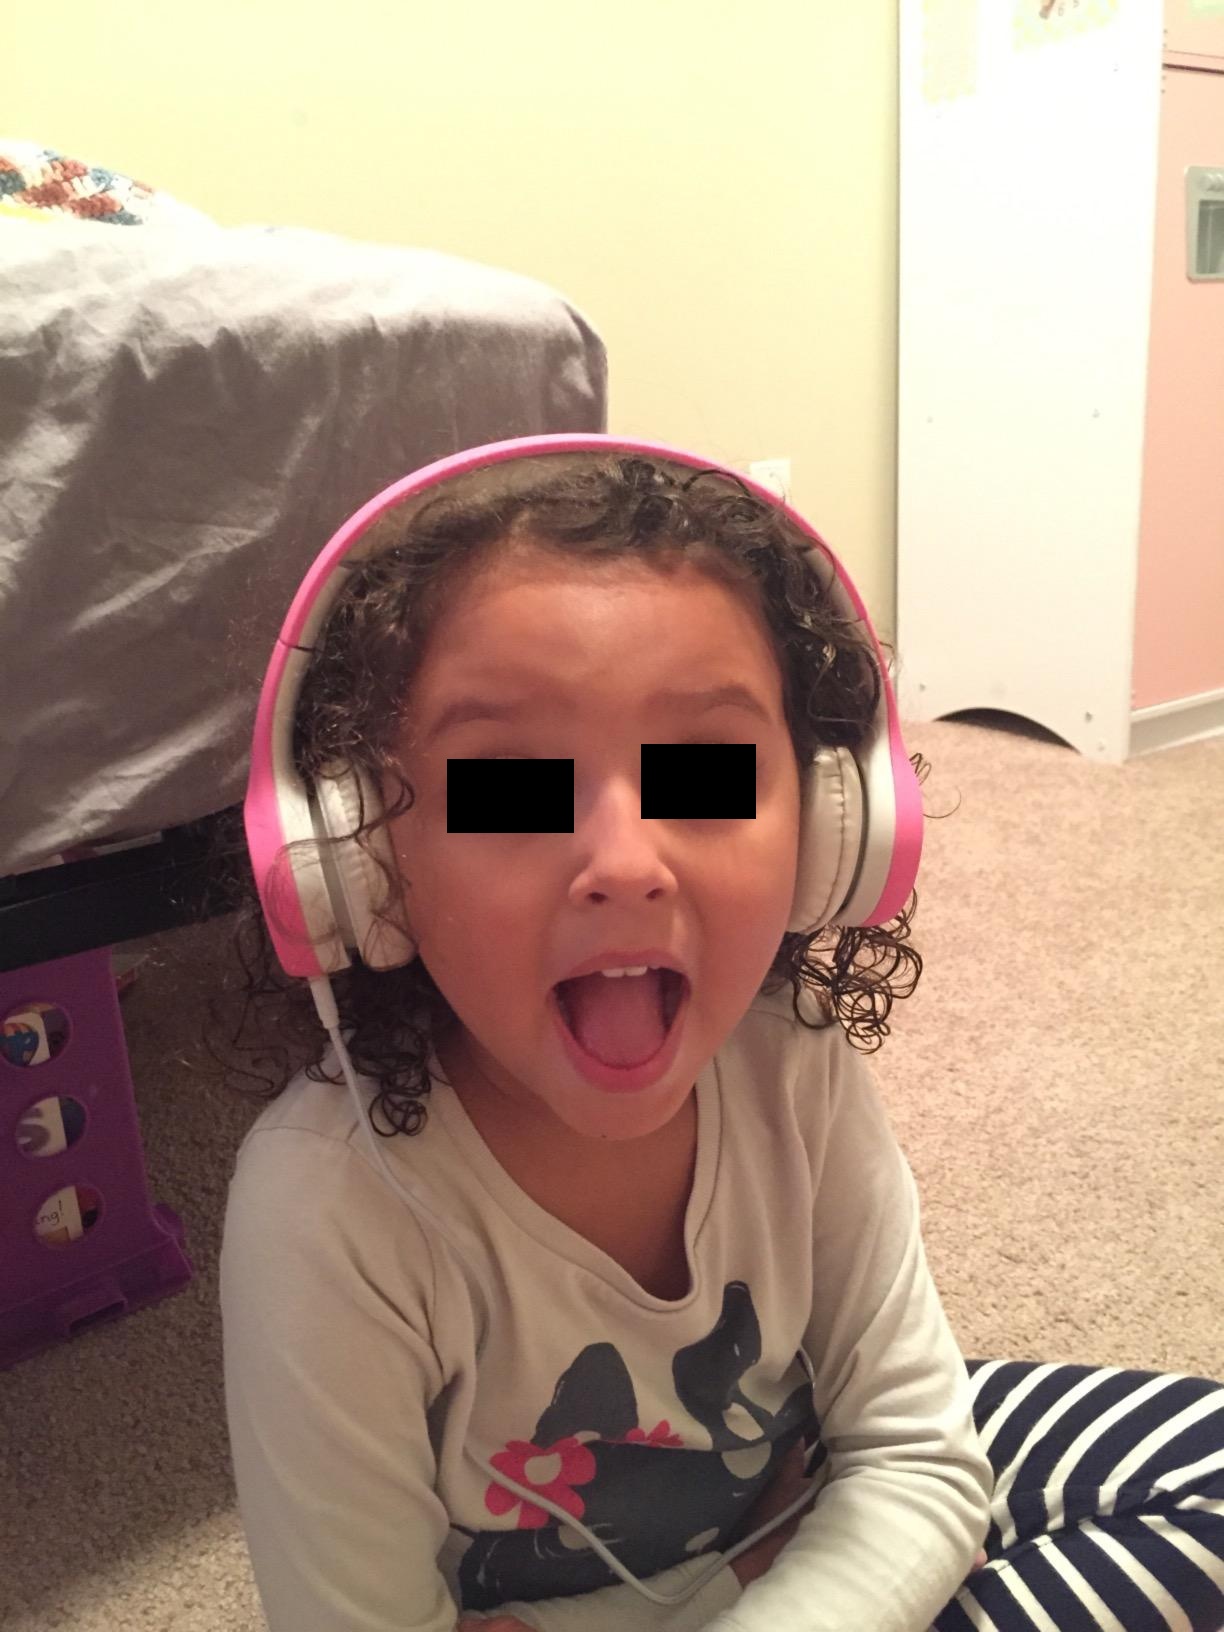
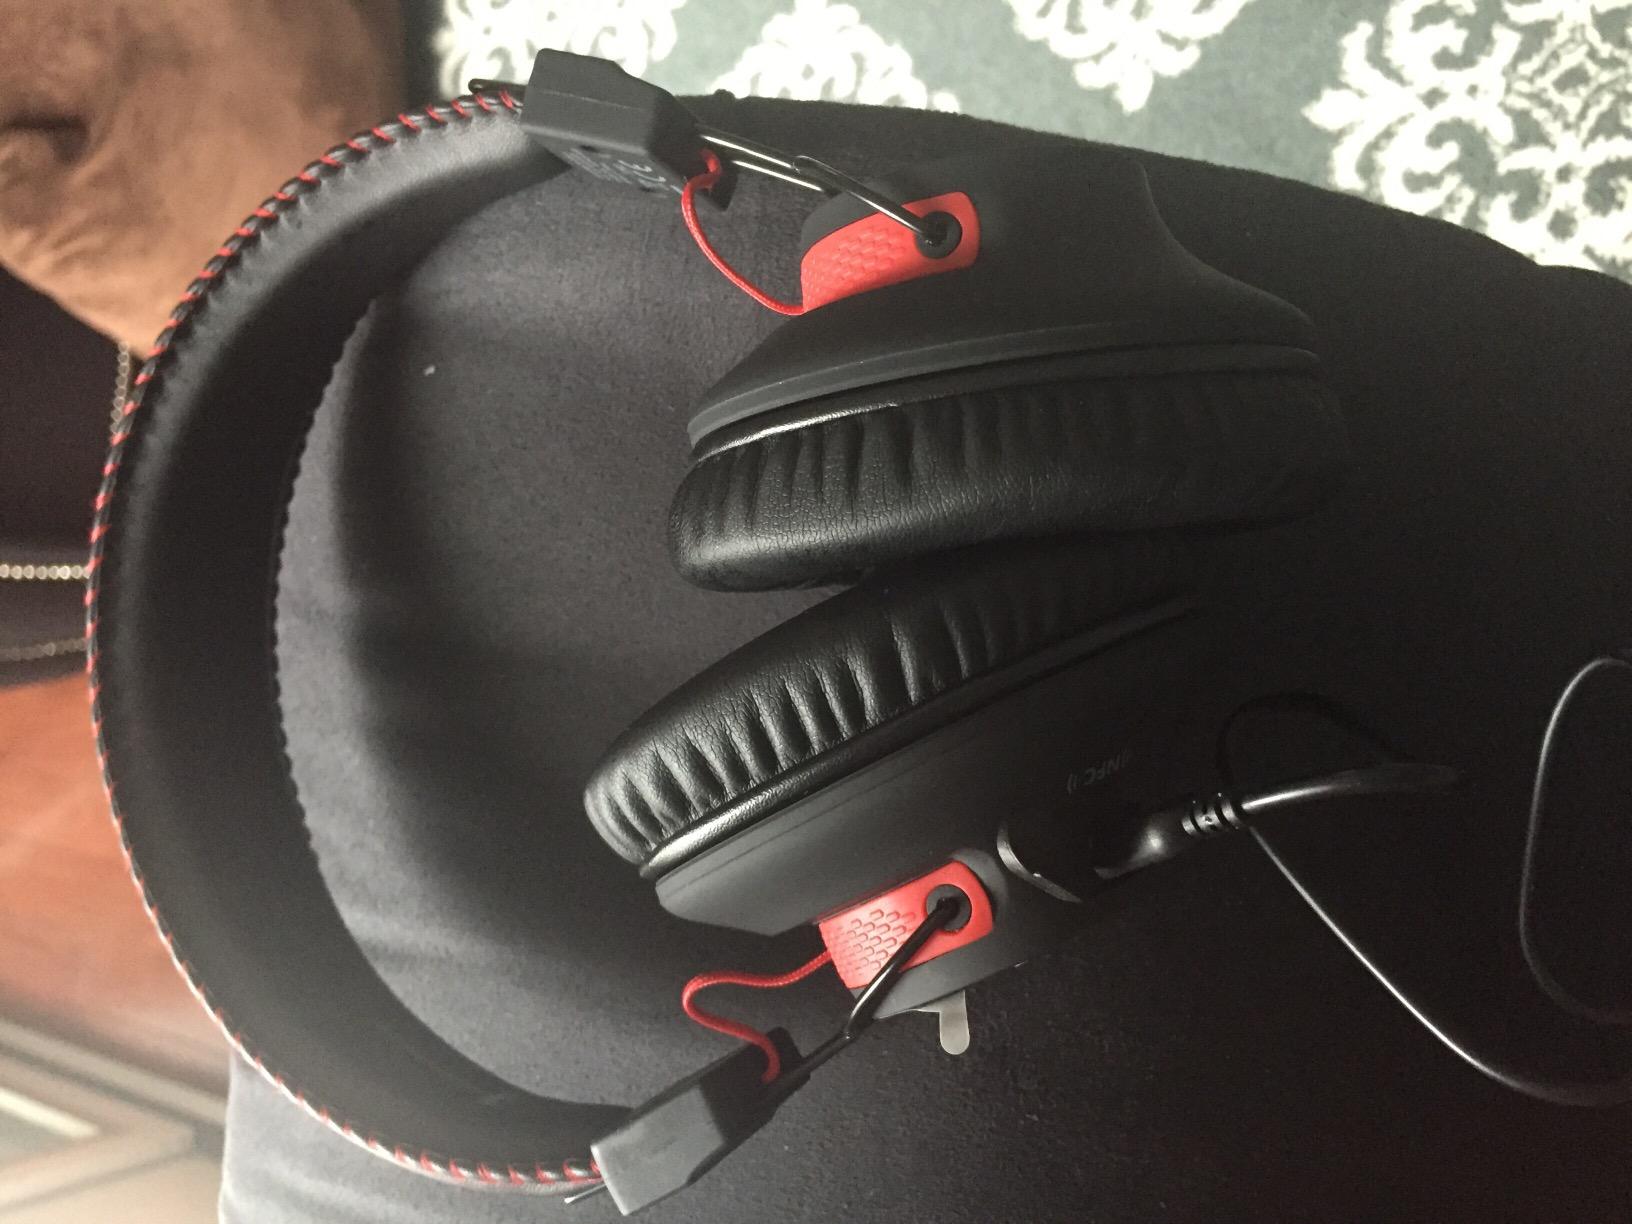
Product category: headphones
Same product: no